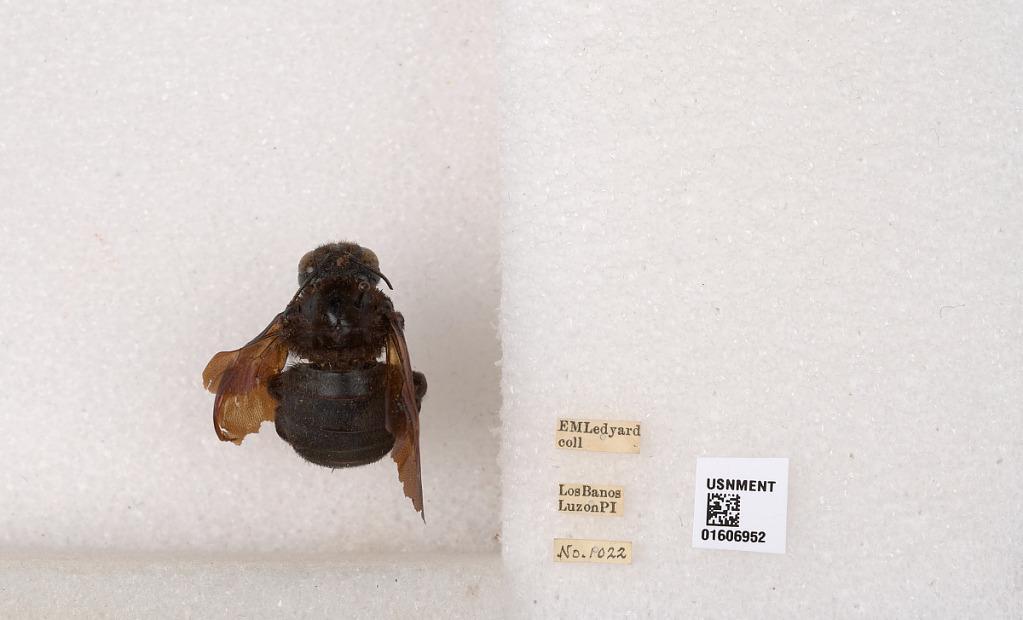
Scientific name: Xylocopa (Koptortosoma) bluethgeni Dusmet
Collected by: E. Ledyard
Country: Philippines
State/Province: Calabarzon
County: Laguna
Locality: Los Banos, Luzon
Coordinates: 14.1355, 121.191